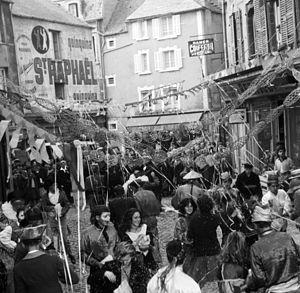
Les Parapluies de Cherbourg. Film de Jacques Demy. Scène de tournage de carnaval à Cherbourg.
Les Parapluies de Cherbourg est un film musical franco-ouest-allemand écrit et réalisé par Jacques Demy, sorti en 1964. C'est le premier des deux films entièrement chantés de Jacques Demy, le second étant Une chambre en ville.